Savage! (1973 theatrical film)

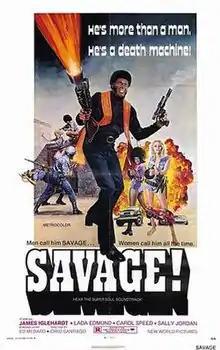
Film poster for "Savage!" by John Solie

Savage! is a 1973 American-Philippines action film with elements of blaxploitation. The funding and distribution came from Roger Corman's New World Pictures which also provided the leading players from among a number of American actors who regularly appeared in such features. It was produced and directed by Cirio H. Santiago who, between 1973 and his death in 2008, partnered with Corman on over 40 Philippines-based action-adventure exploitation films which took advantage of much lower local production costs.